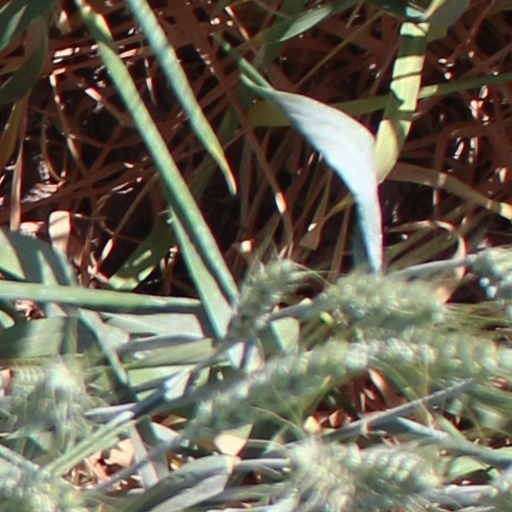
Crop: wheat